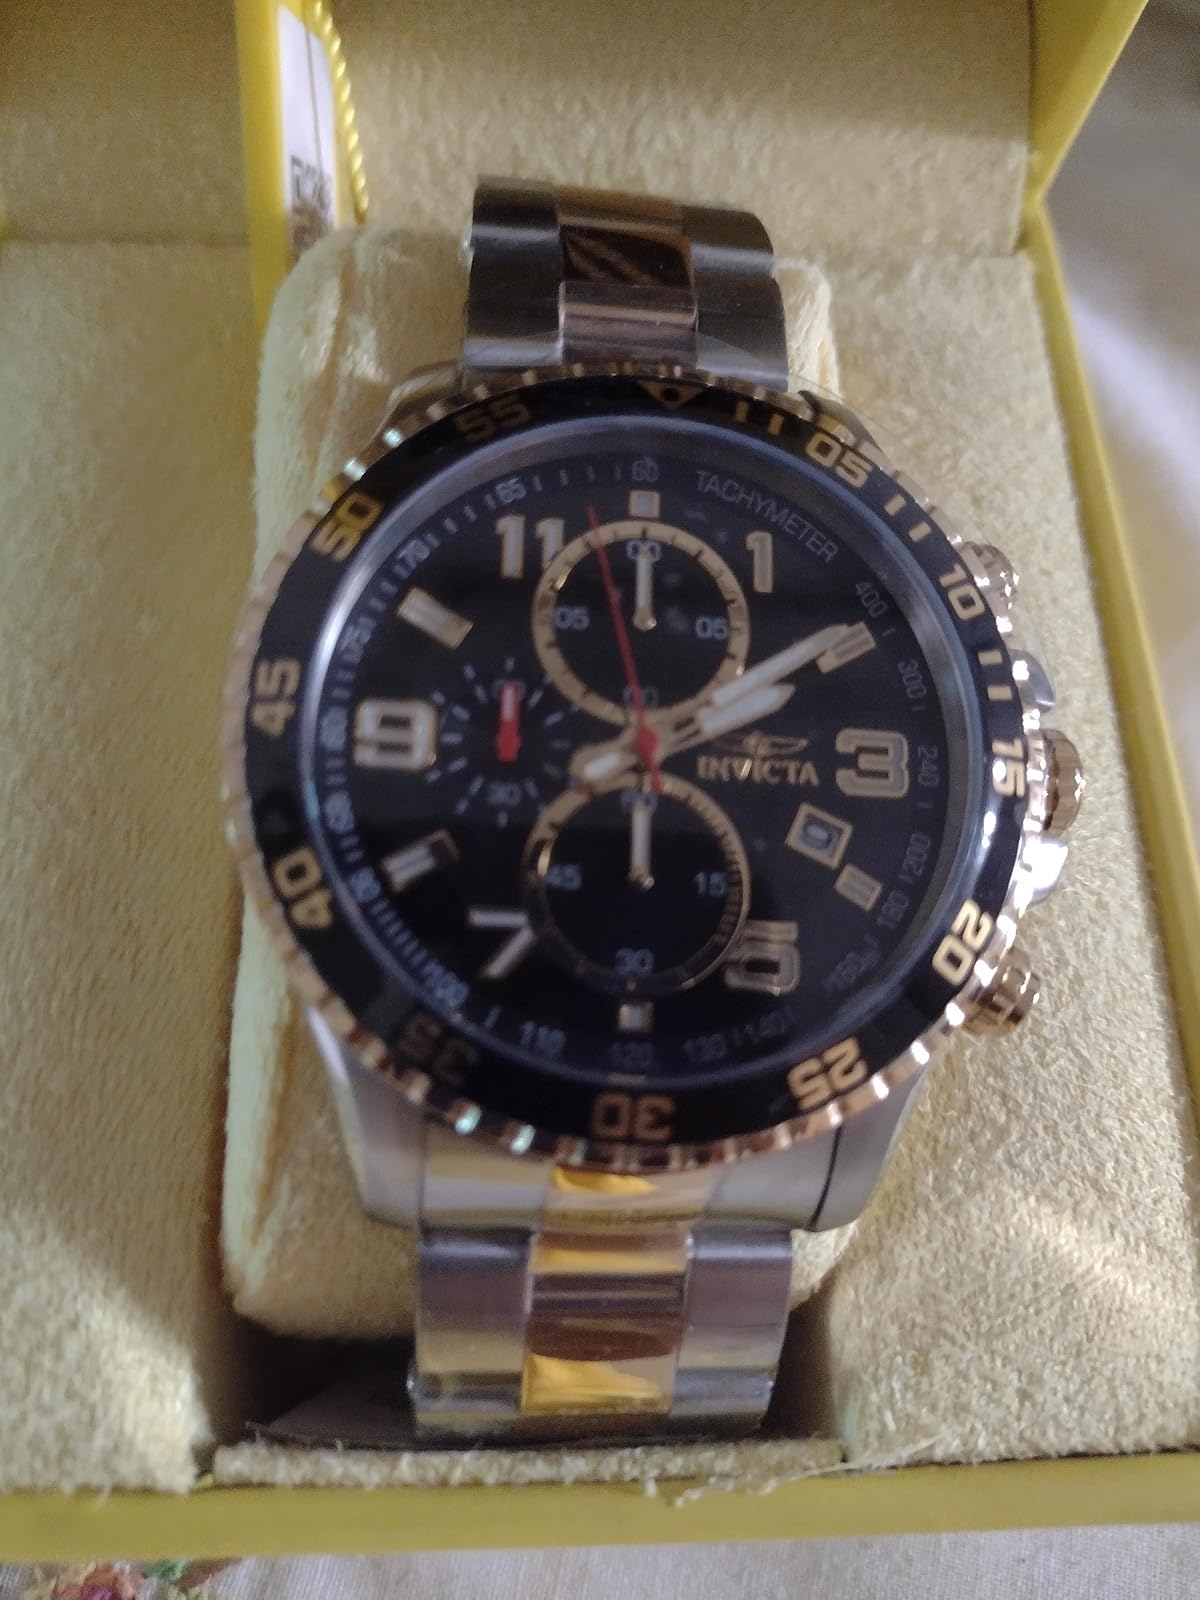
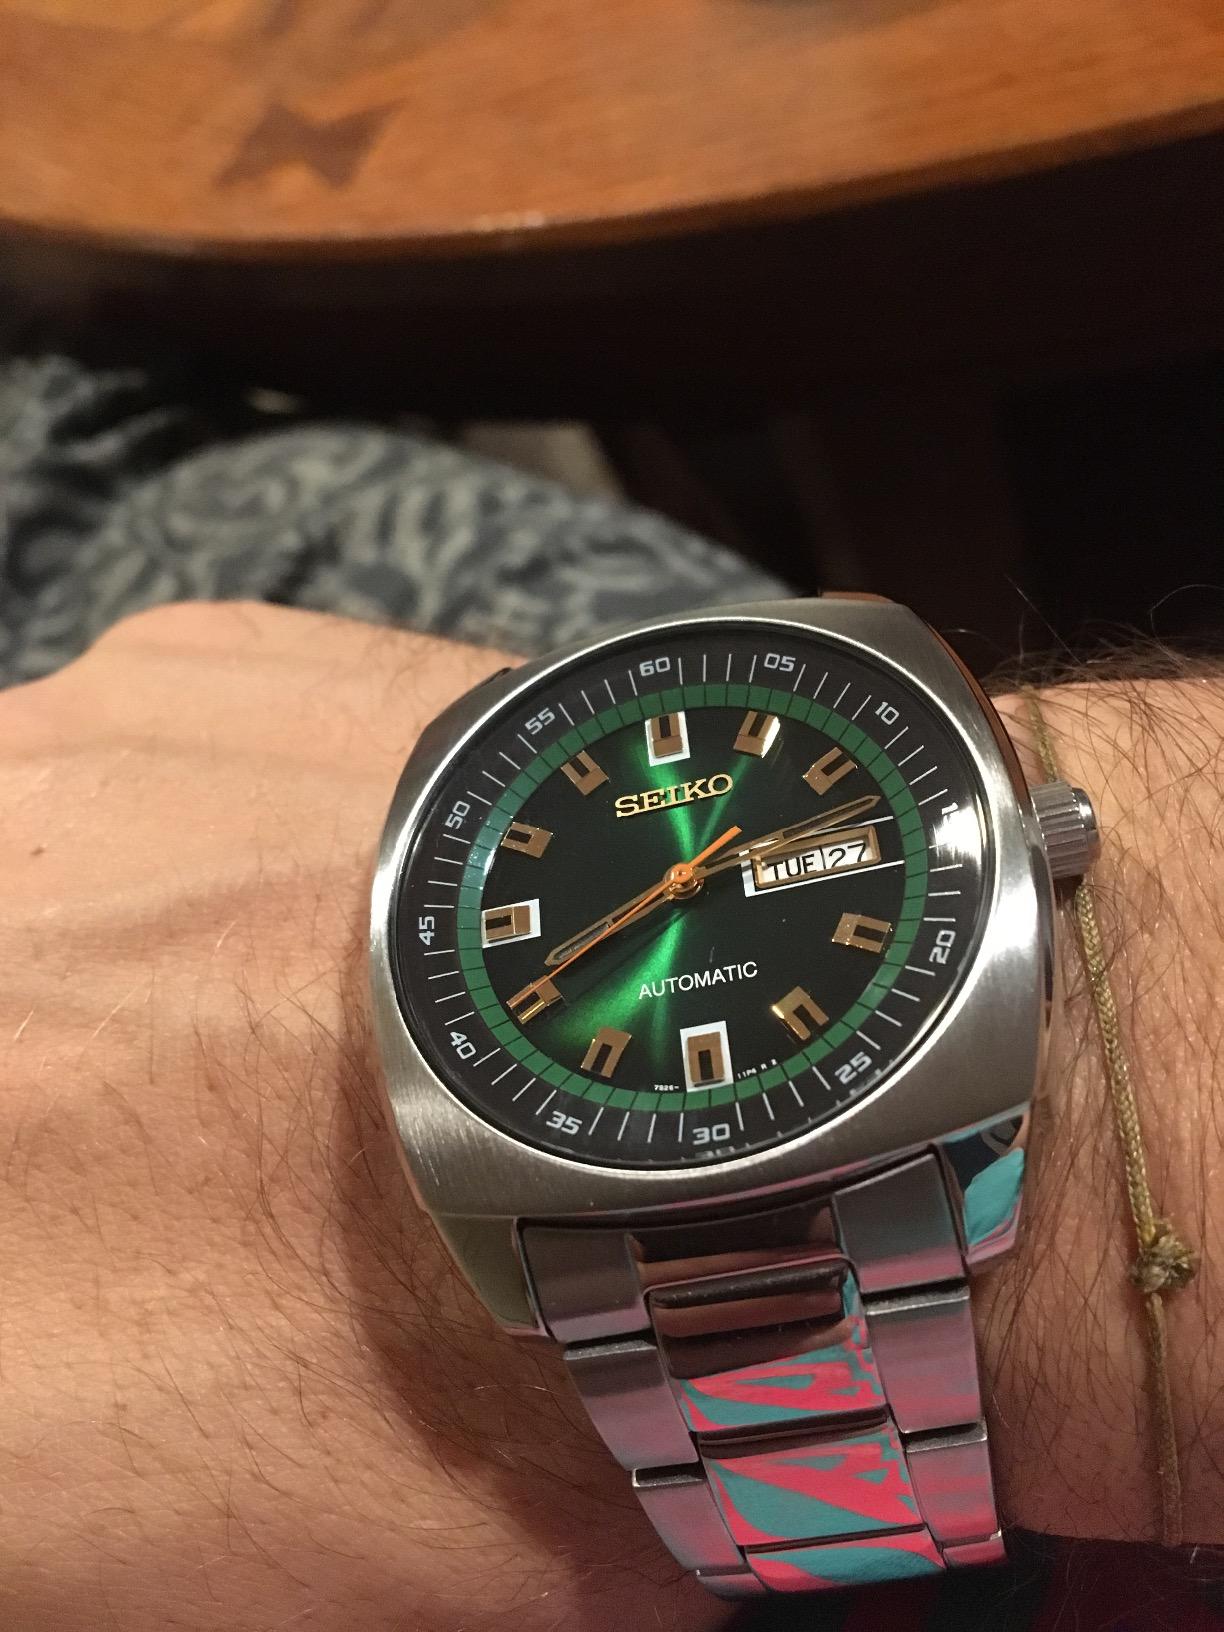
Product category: accessories_watch
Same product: no